Colonials Club House

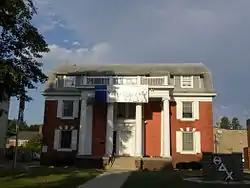

The Colonials Club House, also known as the Beta Deuteron Charge House of Theta Delta Chi, is a historic building located in Ames, Iowa, United States. The building was significant in the development of the city's Fourth Ward. It was listed on the National Register of Historic Places in 2012.